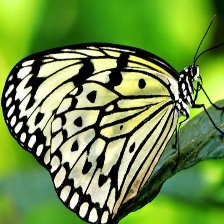
Species: PAPER KITE